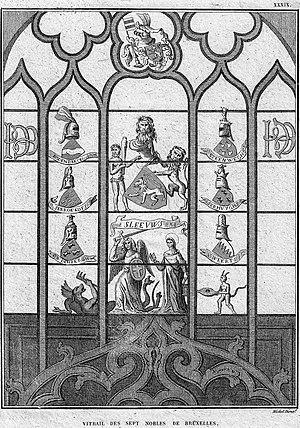
Blasons des 7 lignages de Bruxelles sur vitrail
Les sept Lignages de Bruxelles, qui avaient nom Sleeus, Sweerts, Serhuyghs, Steenweeghs, Coudenbergh, Serroelofs et Roodenbeke, ont formé depuis le Moyen Âge une classe d’hommes ayant le monopole, jusqu'en 1421, au sein de l'administration urbaine, des fonctions dirigeantes civiles, militaires et économiques. Cette institution a existé jusqu'à la fin de l'Ancien Régime. Toutefois, à partir de la révolution urbaine de 1421, les représentants des corporations formées en Nations ont également exercé des charges correspondantes. Cependant, les charges d'échevins et de capitaines des milices urbaines furent toujours exclusivement réservées aux membres des Lignages.
Le Lignage Sleeus est l'un des sept Lignages de Bruxelles.